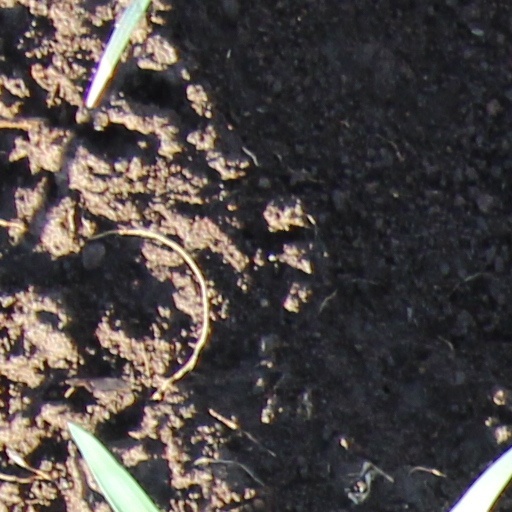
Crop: wheat